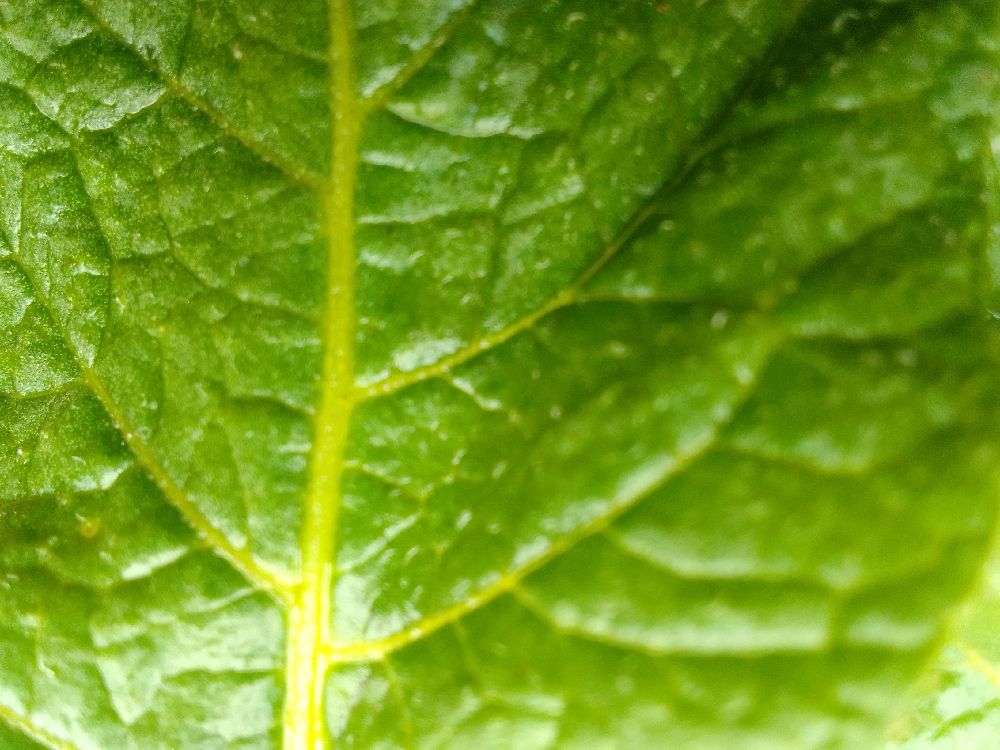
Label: Healthy